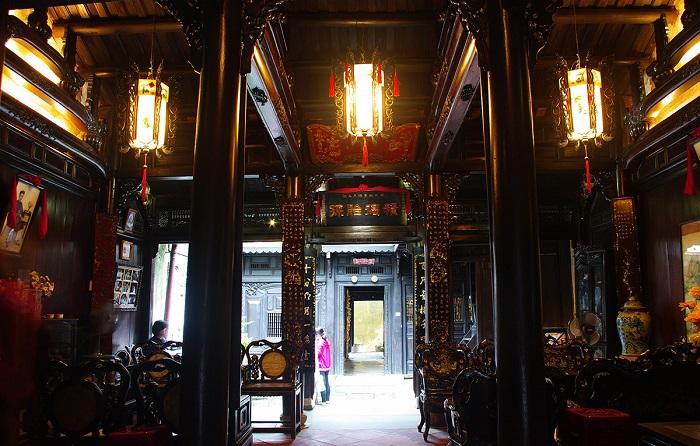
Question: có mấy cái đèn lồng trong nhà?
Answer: có ba cái